Greyhound

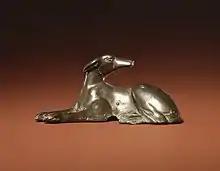
Bronze figure probably of a (sighthound), Roman period (50–270 AD)

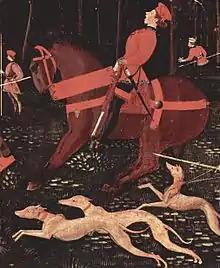
Sighthounds unleashed in Paolo Uccello's The Hunt in the Forest (Ashmolean Museum) (1470)

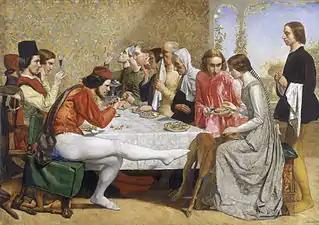
A greyhound (also one under the chair) depicted in "Isabella", the 1849 Pre-Raphaelite painting by Millais

"The true origin of the greyhound is unsure, but drawings of findings from the Çatalhöyük site in Turkey (6000 BC), the finding of a greyhound-"like" dog in a funeral vase in the town of Fusa in Iran (4200 BC) or in rock art in Tassili (dated at 5000 – 2000 BC) indicate that the greyhound is indeed one of the oldest breeds of dog.".